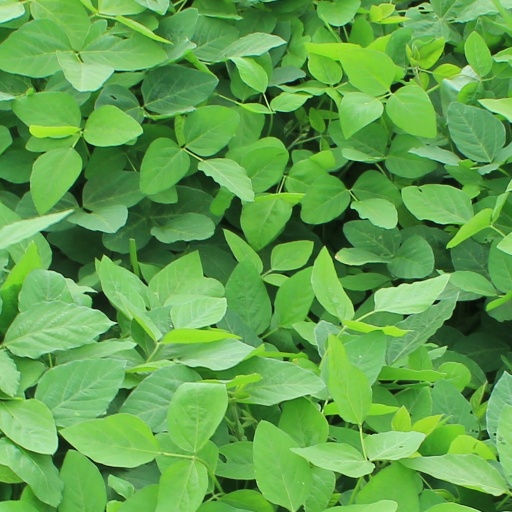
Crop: soybean